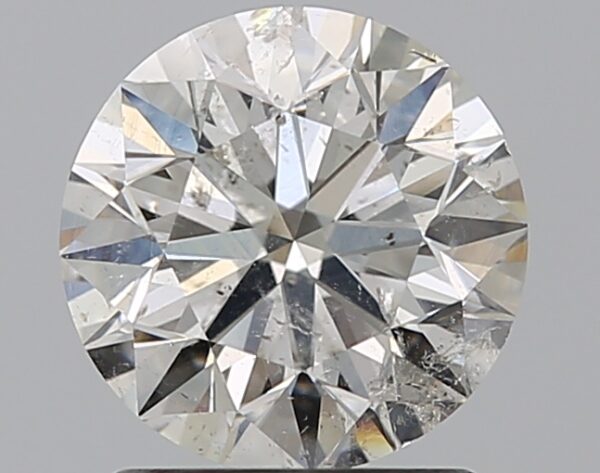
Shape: round
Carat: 1.5
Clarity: SI2
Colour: G
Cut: EX
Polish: EX
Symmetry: EX
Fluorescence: SL
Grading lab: IGI
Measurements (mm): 7.25 x 7.2 x 4.58